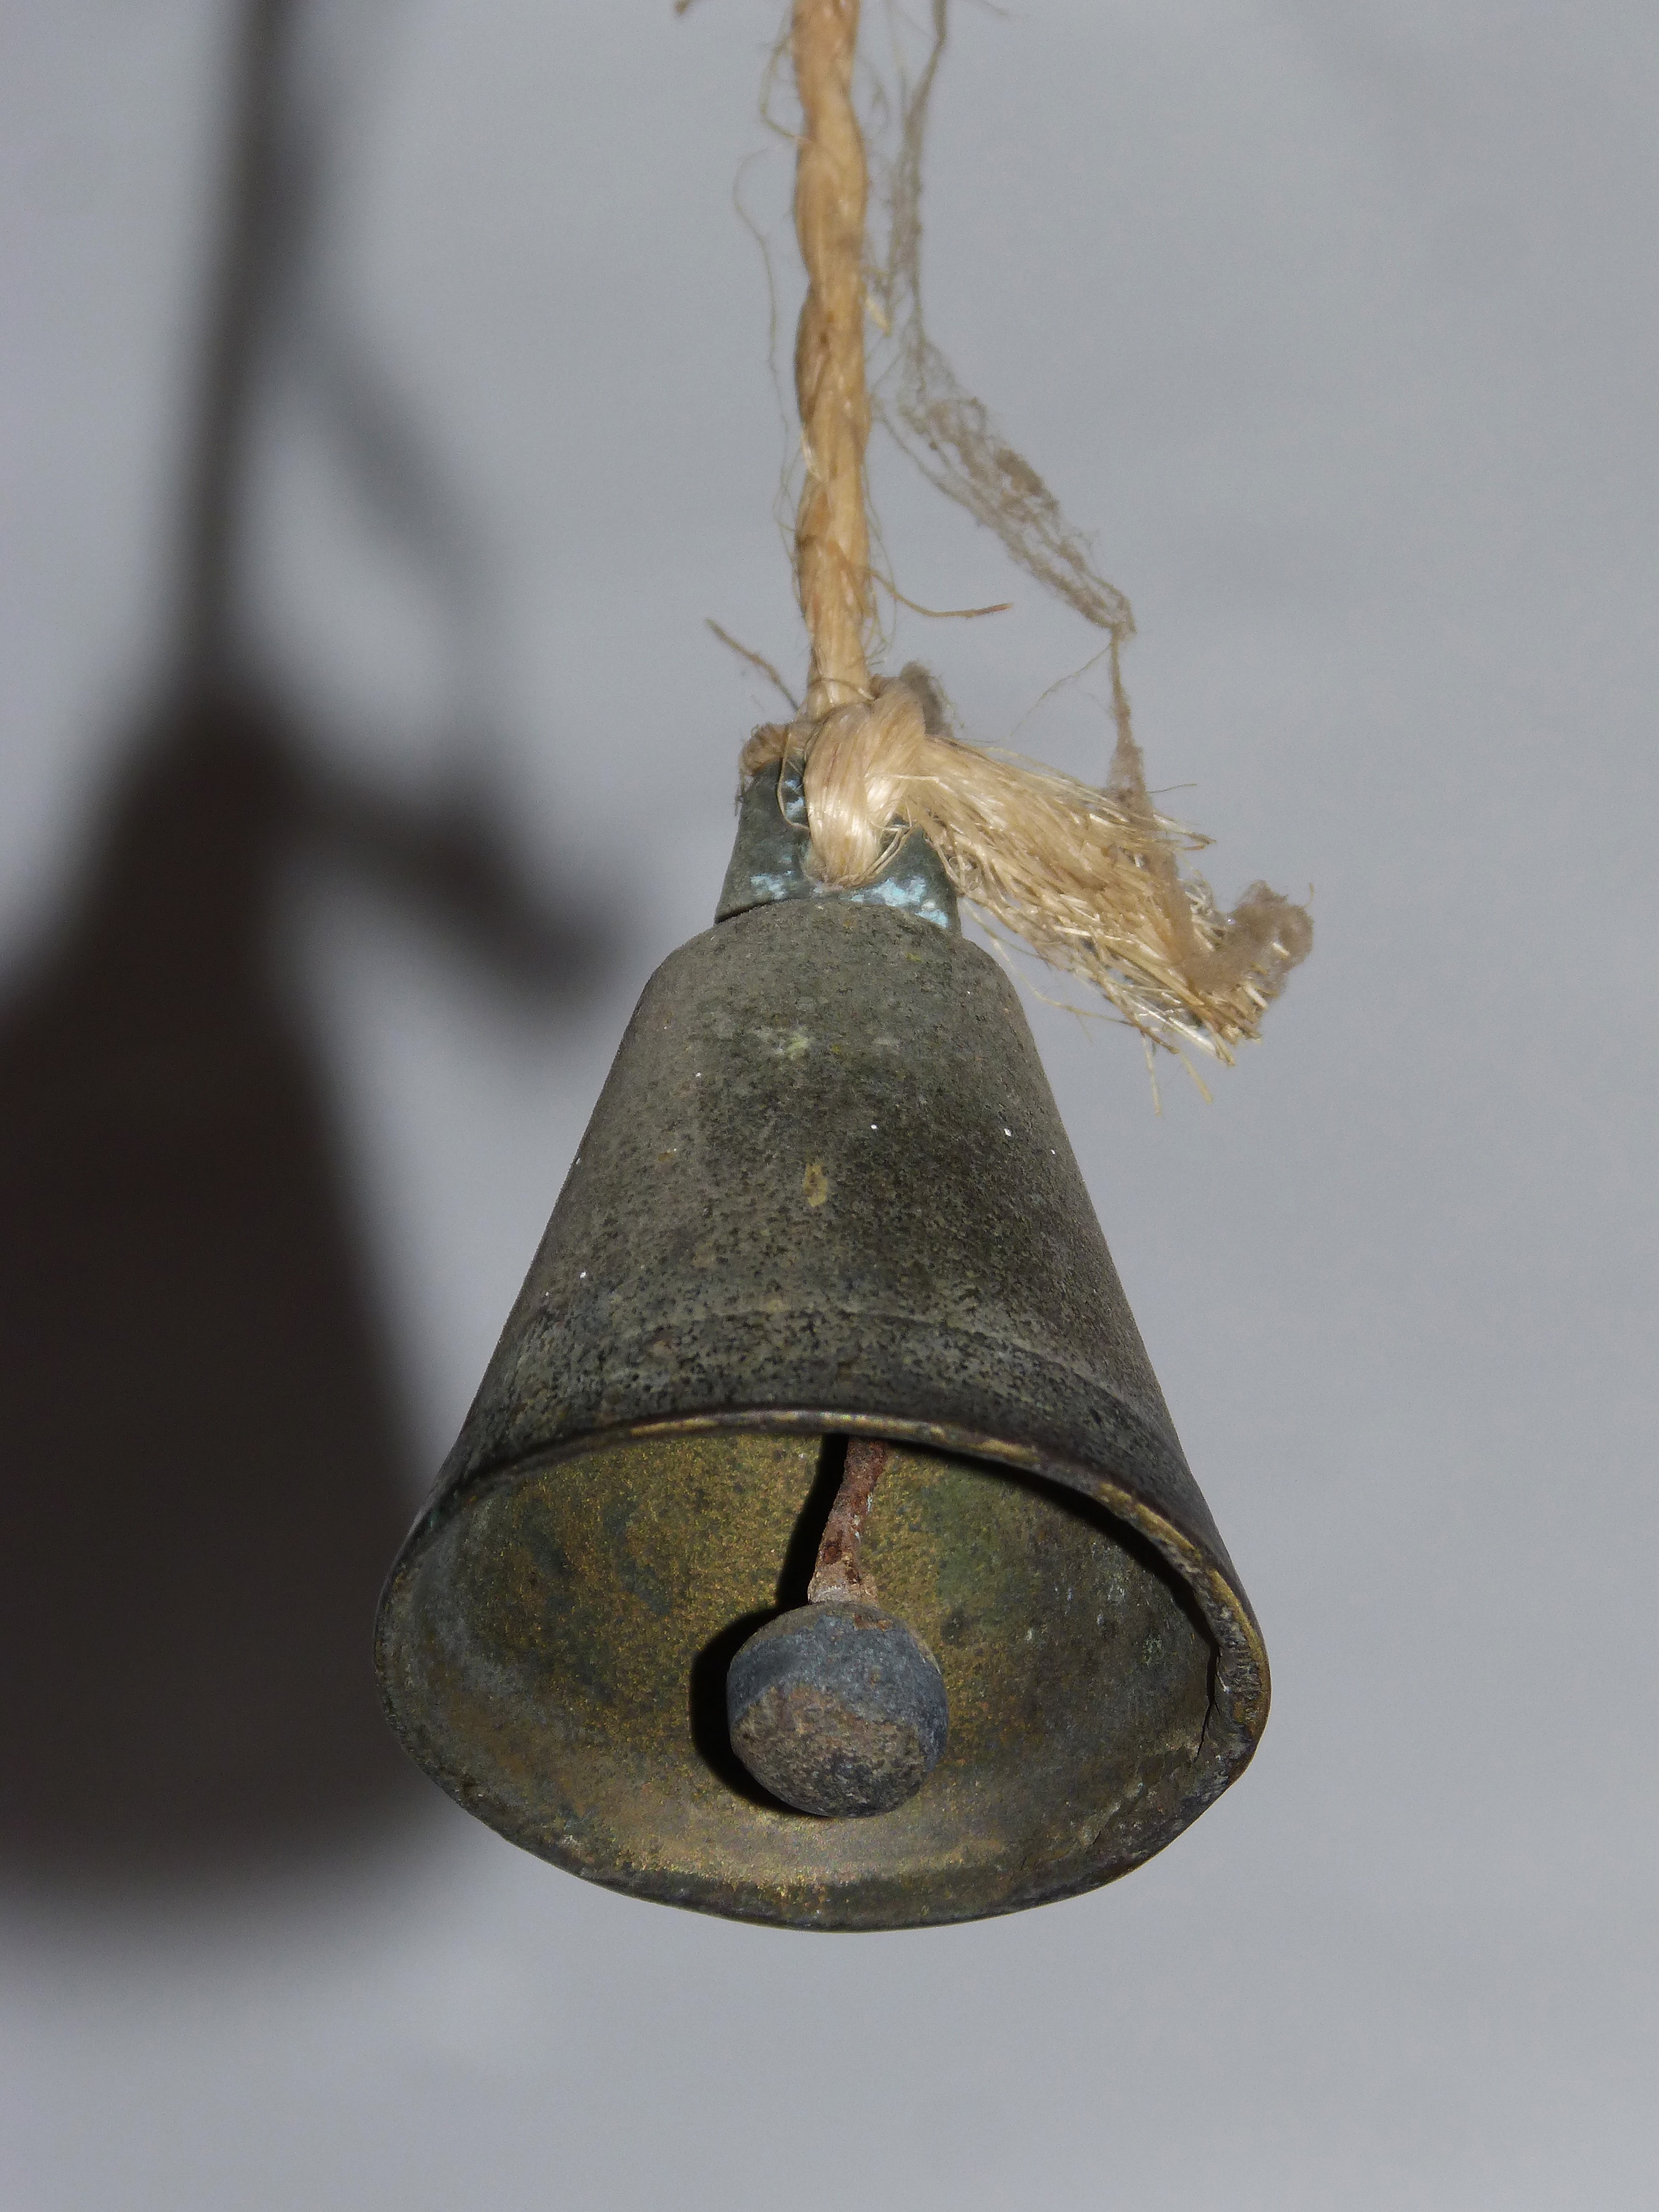
rustic, bell, lighting, musical instrument, church bell, brass, light fixture, bronze, campaign, folk crafts